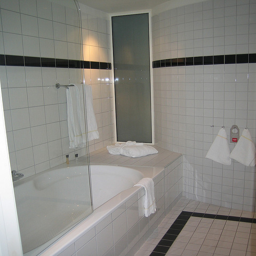
A bathroom with a white bath tub under a mirror.
A white-tiled room with a bathtub and towels laid out.
A white bathtub has a glass shower door.
a bathtub with a towel draped over its side
A white tiled bathroom with a mirror next to the tub.